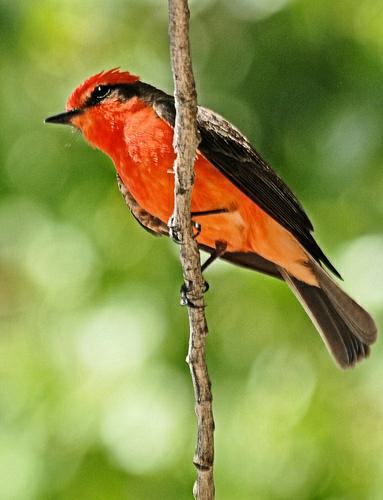
A photo of a vermilion flycatcher